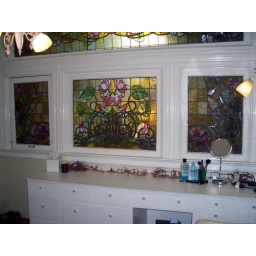
Stained glass and vanity in master bath